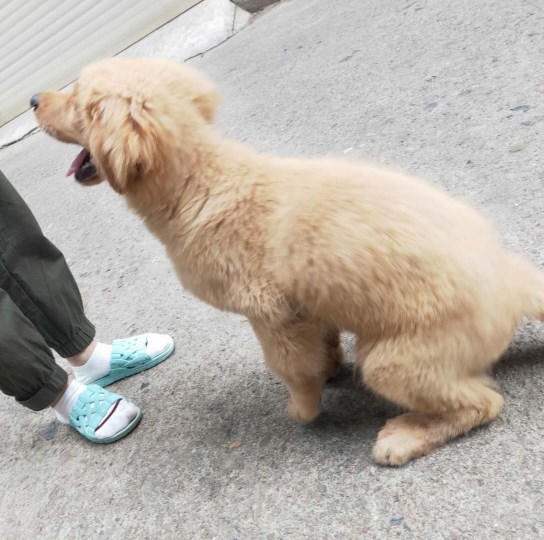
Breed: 5355-n000126-golden_retriever